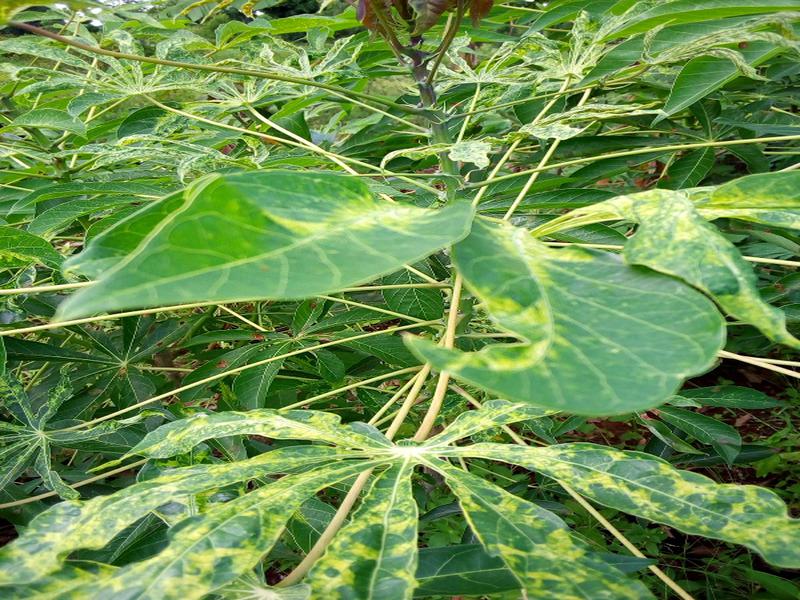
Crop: cassava
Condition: mosaic_disease